Cordillera del Cóndor

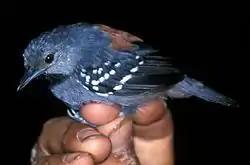
Ornate Antwren ("Epinecrophylla ornata") from the mountain range, which has a rich population of bird life.

The range extends approximately 150 km north to south and its maximum elevation reaches approximately 2,900m. The Río Santiago and Cenepa River flow along its eastern slopes on the Peruvian side. For over 160 years, the area of the border was in dispute, and sparked armed conflicts between the two countries in 1941, 1981 and 1995. After the border conflict of 1995, the two countries began diplomatic negotiations, resulting in the 1998 peace treaty that established the exact location of the international border.